Thomas de Ashton (alchemist)

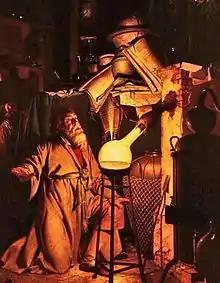
The Alchemist in Search of the Philosophers Stone (1771) by Joseph Wright of Derby

Permission was granted by Henry VI to Sir Thomas to transmute the precious metals, and on 7 April 1446 a special order was issued, encouraging two Lancashire knights, Ashton and Sir Edmund de Trafford, to pursue their experiments in alchemy, and forbidding any subject of the king to molest them.